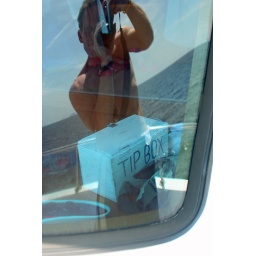
Me in Thailand 2007. Taking a picture of the tip box on my dive boat